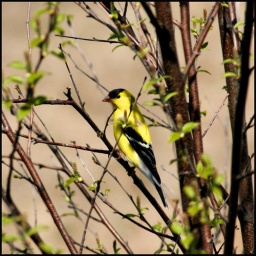
little yellow finch sitting in the tree in my parent's backyard